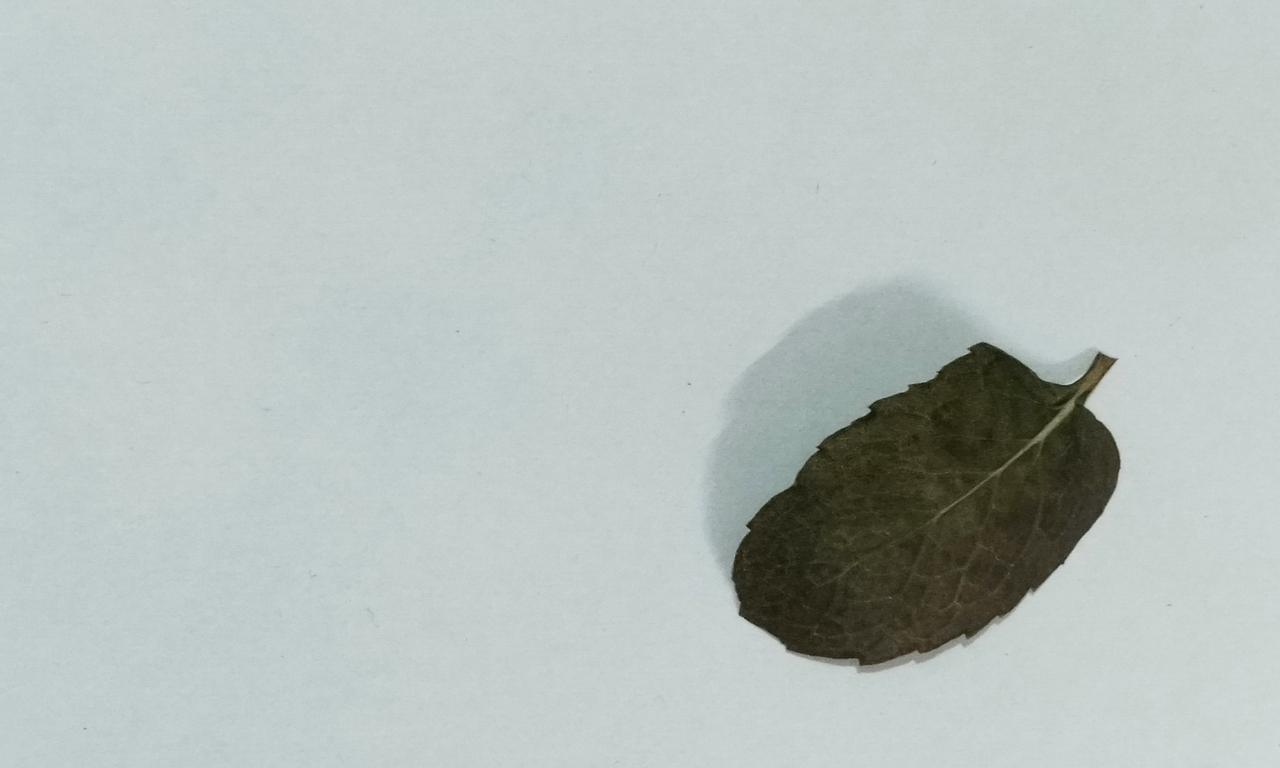
Label: Dried